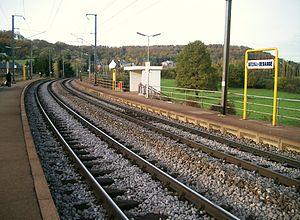
La gare de Belval - Rédange est une gare ferroviaire luxembourgeoise de la ligne 6f, d'Esch-sur-Alzette à Pétange, située à Belvaux section de la commune de Sanem dans le canton d'Esch-sur-Alzette et à proximité de la commune française de Rédange.
La ligne 6f Esch-sur-Alzette - Pétange est une ligne de chemin de fer de 15,7 km reliant Esch-sur-Alzette à Pétange.